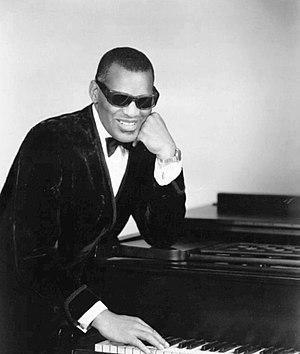
What 'd I Say ou What I Say est une chanson d'amour standard de jazz-rhythm and blues-soul américaine, écrite et composée en 1959 par Ray Charles. Devenue un des tubes de son important répertoire, elle est enregistrée en single et sur son 5ᵉ album What'd I Say de 1959, chez Atlantic Records. Premier disque d'or de sa carrière, avec plus d'un million de disques vendus dans le monde, considérée comme une des chansons les plus influentes de l'histoire du rock, du rhythm and blues, et de la musique soul, elle est enregistrée au Registre national des enregistrements de la Bibliothèque du Congrès, Grammy Hall of Fame Award, et reconnue parmi les 500 chansons fondamentales du Rock and Roll Hall of Fame...
I Can't Stop Loving You est une chanson d'amour de l'auteur-compositeur-interprète de country américain Don Gibson, qui l'enregistre pour la première fois le 30 décembre 1957 en single chez RCA Victor, avec plus d'un million d'exemplaires vendus. Elle est reprise par de nombreux interprètes, dont l'adaptation soul de Ray Charles de 1962, qui en fait un des succès internationaux de sa carrière, vendu à plus de 2 millions d'exemplaires.
La maison d'enfance de Ray Charles est la maison-musée de 2009, de style Crackers de Floride, du 443 avenue Ray Charles de Greenville en Floride aux États-Unis, où Ray Charles passe quelques années de son enfance dans les années 1930. La maison musée est marquée d'une plaque commémorative « Florida Historical Markers F-651 ».
Hit the Road Jack est un standard de jazz américain écrit et composé par l'auteur-compositeur de rhythm and blues Percy Mayfield en 1960. Enregistré une première fois en 1960 comme démo a cappella pour le label américain Art Rupe, il devient un des tubes du répertoire de Ray Charles avec son premier enregistrement du 9 octobre 1961 chez ABC Records.
Ray Charles, de son nom complet Raymond Charles Robinson, né le 23 septembre 1930 à Albany et mort le 10 juin 2004 à Beverly Hills, est un chanteur, compositeur, arrangeur et pianiste américain. Figure majeure de la musique afro-américaine, il aborda de nombreux genres musicaux durant sa carrière de plus de cinquante ans : le jazz, le gospel, le blues, la country ou encore le rhythm and blues. Il est en outre fréquemment considéré comme l'un des pionniers de la soul avec Sam Cooke et Solomon Burke.